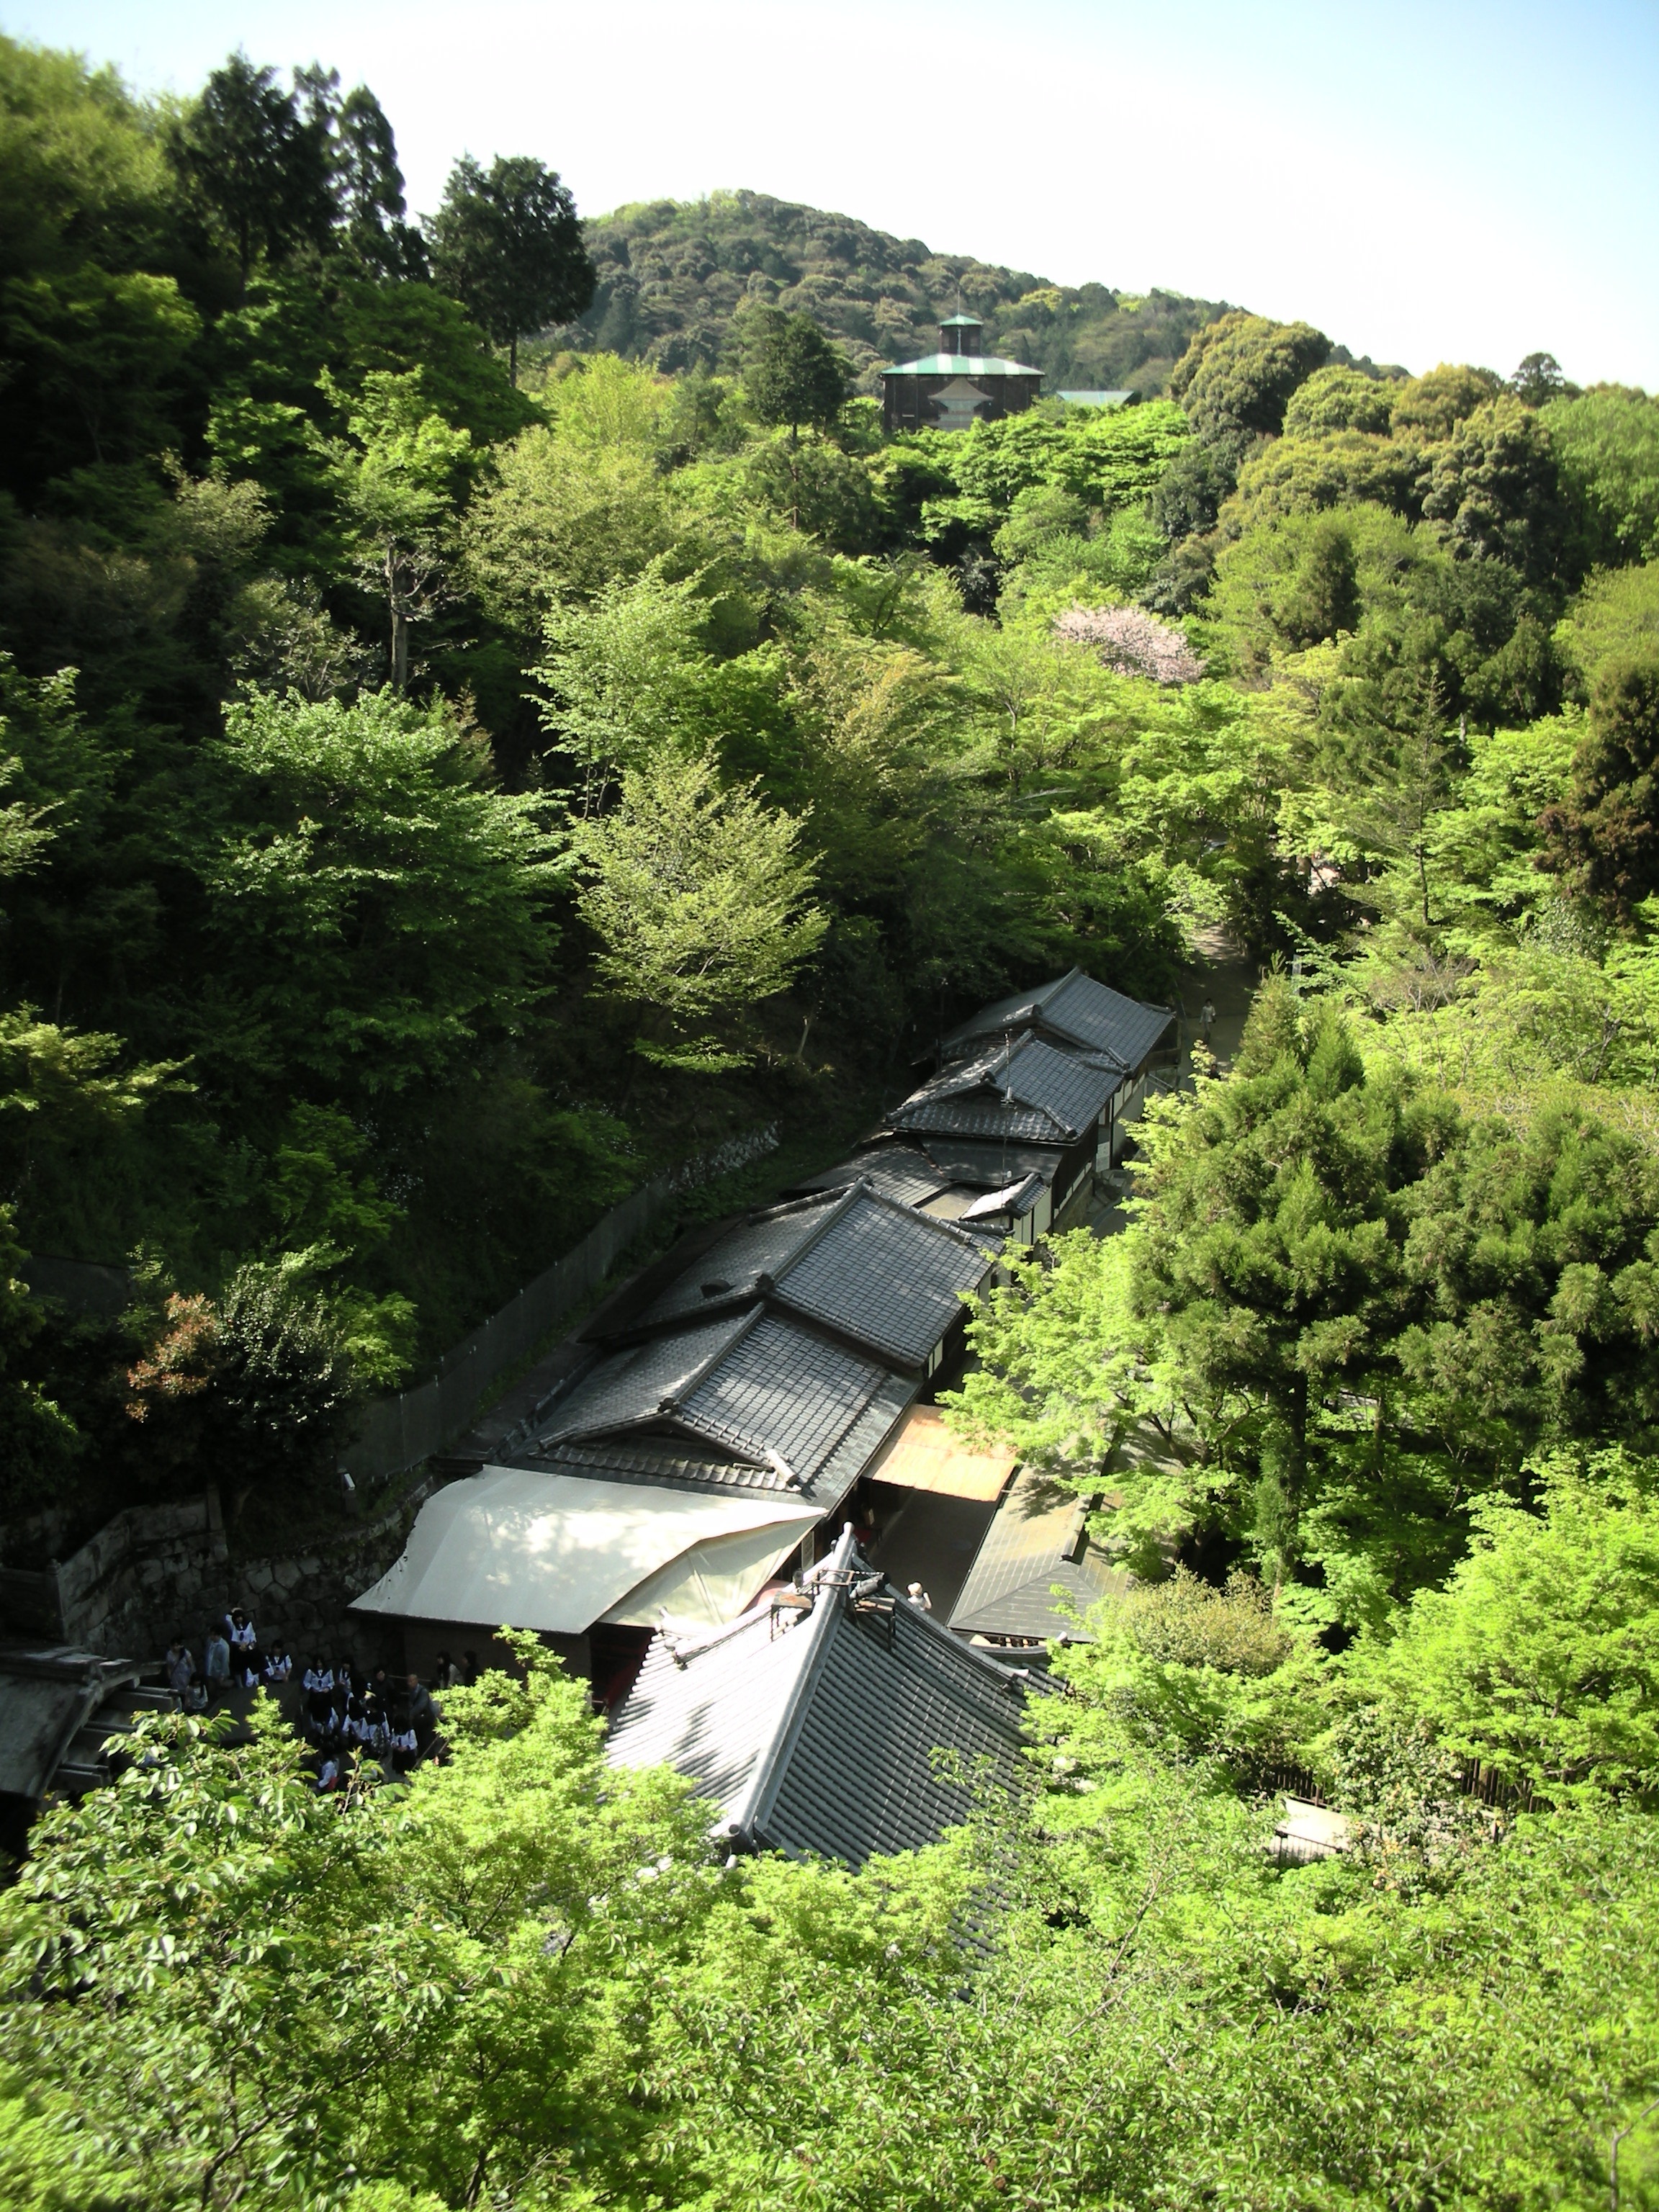
landscape, tree, nature, forest, wilderness, mountain, mountain range, green, jungle, garden, rainforest, scene, ecosystem, rural area, geological phenomenon, japanese architecture